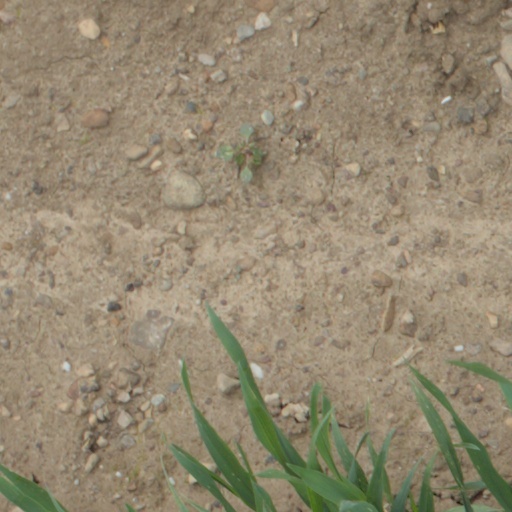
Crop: wheat